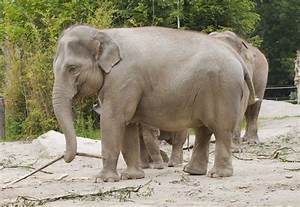
Label: elephant